Shungura Formation

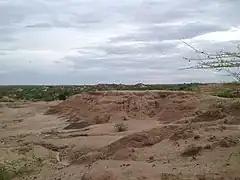
Lower Omo Valley

The Shungura Formation is a stratigraphic formation located in the Omo river basin in Ethiopia. It dates to the Late Pliocene to Early Pleistocene. Oldowan tools have been found in the formation, suggesting early use of stone tools by hominins. Among many others, fossils of "Panthera" were found in Member G of the formation.